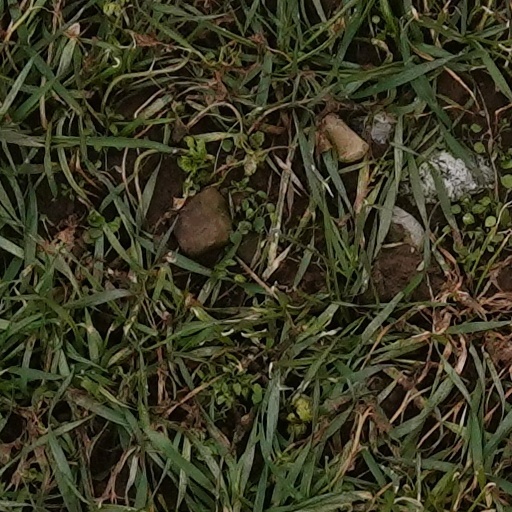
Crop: wheat